Knight Rider (1982 TV series)

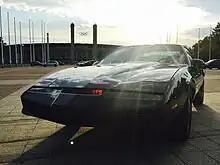
A black Pontiac Firebird Trans Am built to mimic KITT from the TV series "Knight Rider".

The car used as KITT in the series was a customized 1982 Pontiac Firebird Trans Am, that cost US$100,000 to build. The nose and dashboard of the car were designed by design consultant Michael Scheffe.